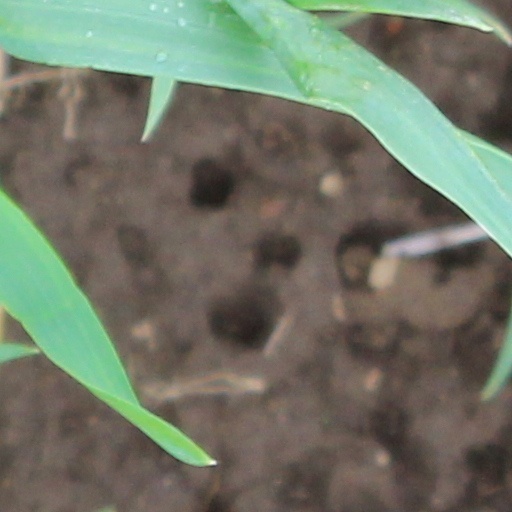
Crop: wheat